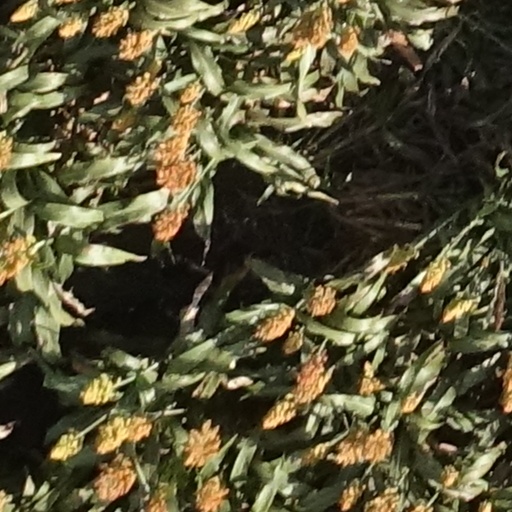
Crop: sorghum